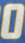
Number: 0